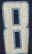
Number: 8